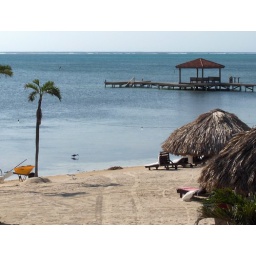
Early in the morning. They raked the sand every morning and put mattresses and sheets on all the beach chairs.